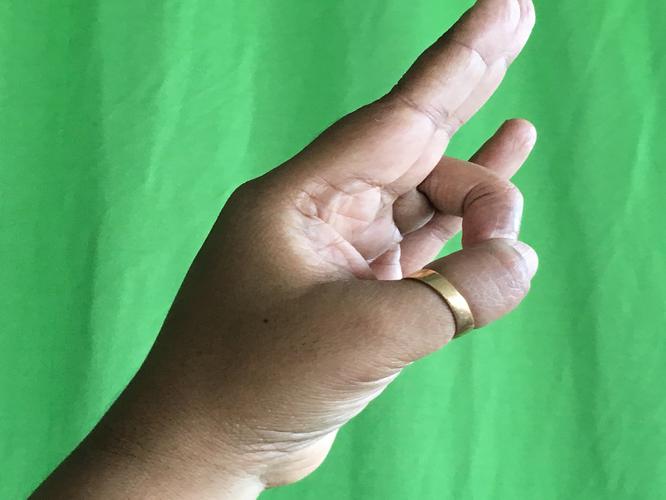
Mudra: Mayura
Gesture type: single_hand